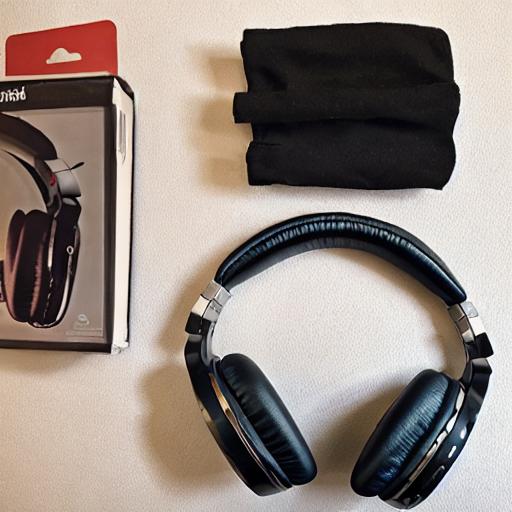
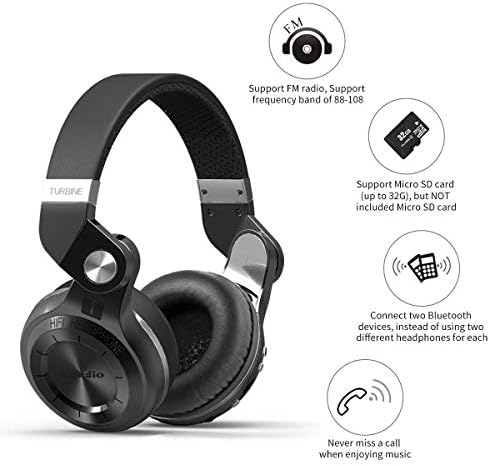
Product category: headphones
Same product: no